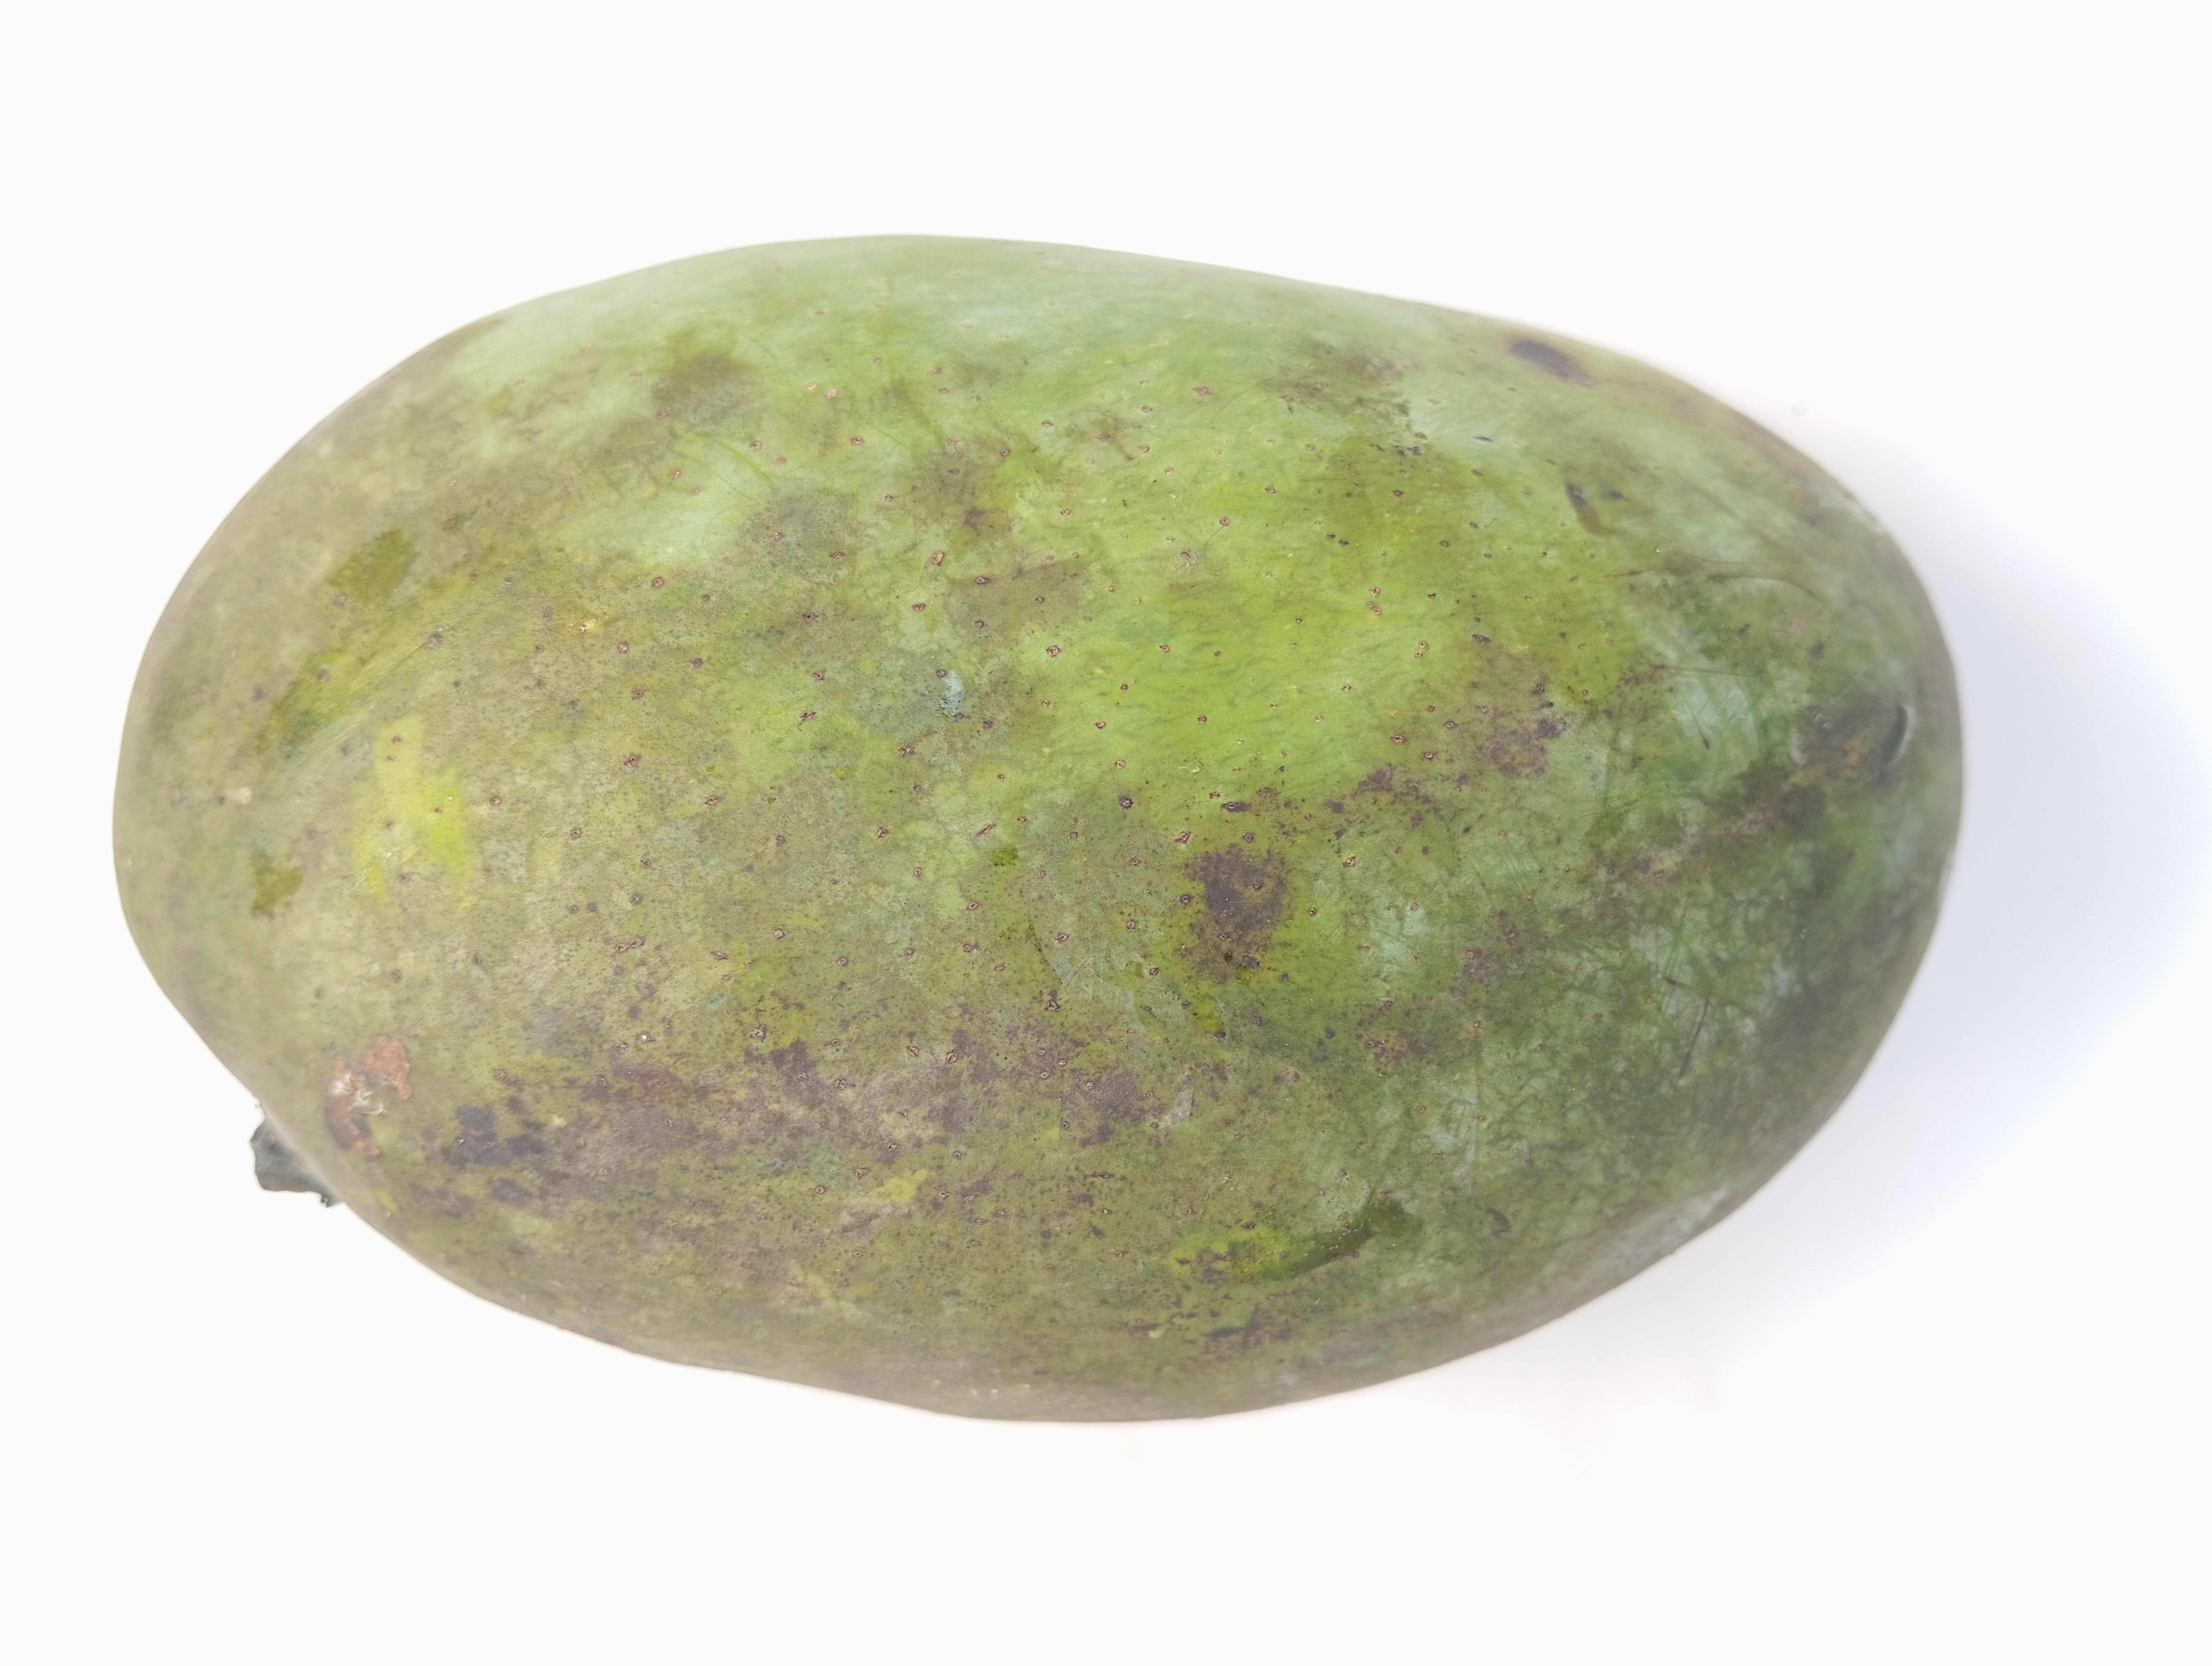
Mango variety: Fazli